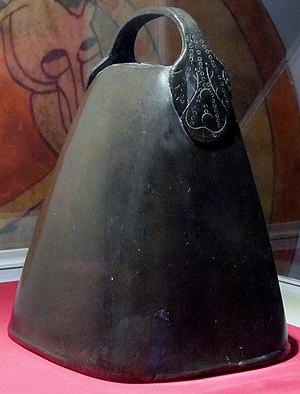
La cloche à main de saint Pol Aurélien datant du Haut Moyen-Âge (l'original se trouve dans la cathédrale de Saint-Pol-de-Léon
Pol Aurélien, Paul Aurélien, ou Pol de Léon, en latin Paulinus Aurelianus, en breton Paol Aorelian, est, selon une construction littéraire et hagiographique tardive forgée à partir du IXᵉ siècle, un saint breton sauroctone et le premier évêque de la ville de Saint-Pol-de-Léon et du pays du Léon au VIᵉ siècle. Il est fêté le 12 mars.